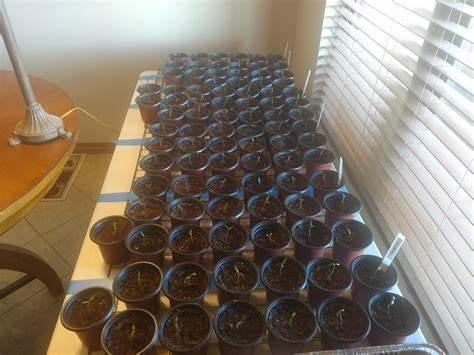
Vyombo maalumu vyenye umbo duara vyenye rangi nyeusi vilivyoegeshwa katika eneo la ndani, vyenye miche midogo iliyoota na kuchipua kwa rangi ya kijani kibichi, kuashiria ni vyombo vitumikavyo kwa ajili ya uoteshaji wa mbegu.